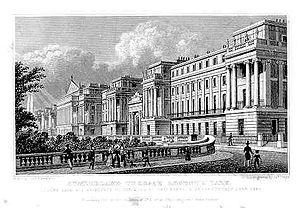
Regent's Park est l'un des parcs royaux de Londres. Il est situé au nord du centre de Londres, en partie dans la Cité de Westminster et en partie dans le district de Camden.
Cumberland Terrace, édifié en 1826-1827, est un ensemble résidentiel de style néoclassique situé à l’est de Regent's Park dans le quartier de Camden à Londres.